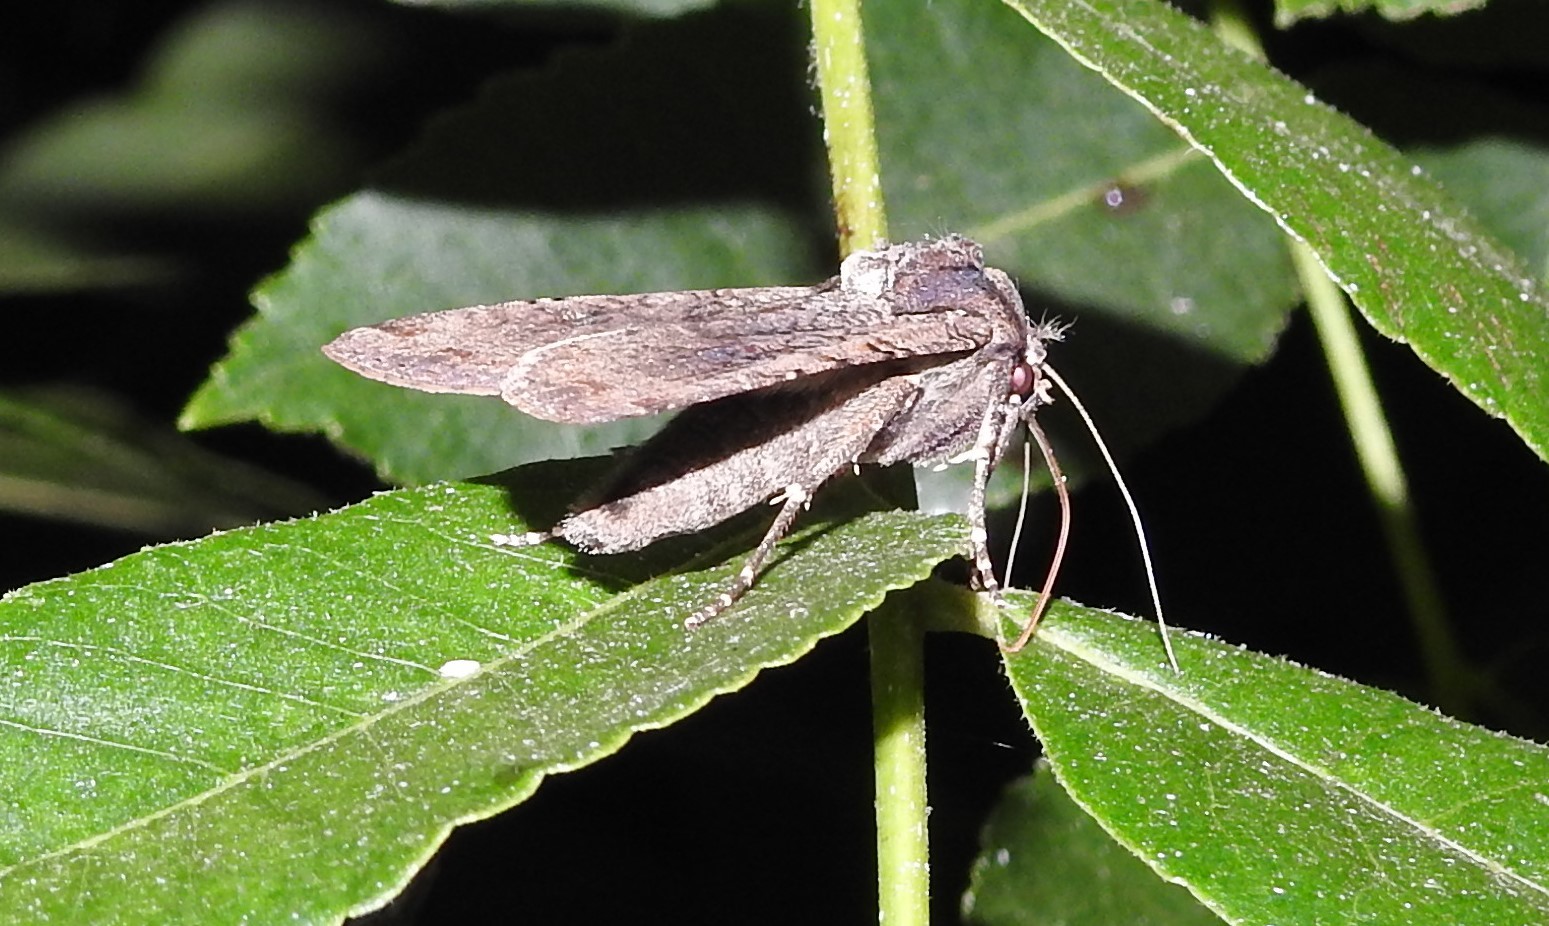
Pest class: cutworms